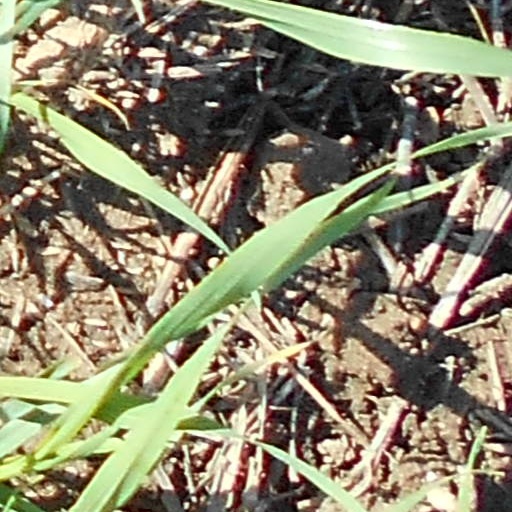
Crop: wheat